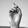
ASL letter: D